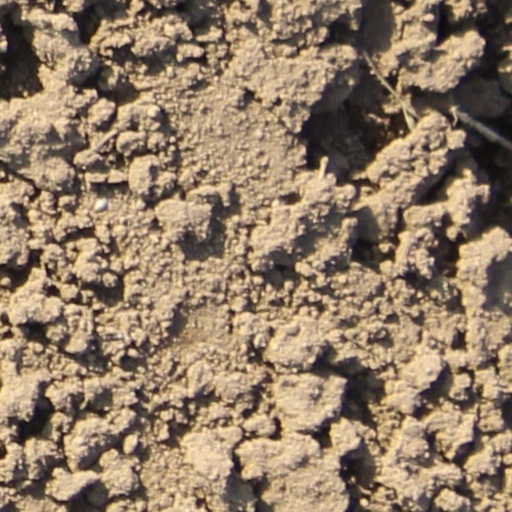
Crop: wheat